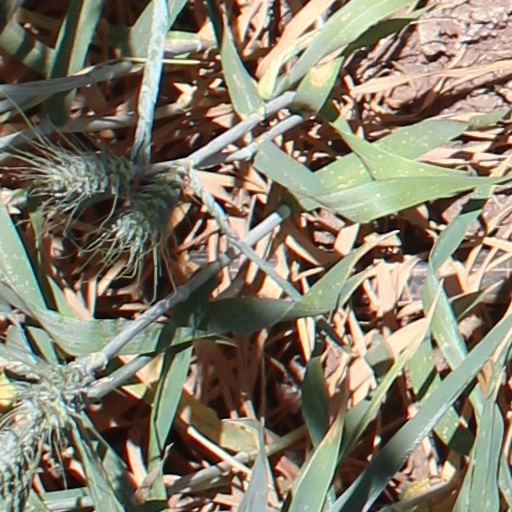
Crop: wheat